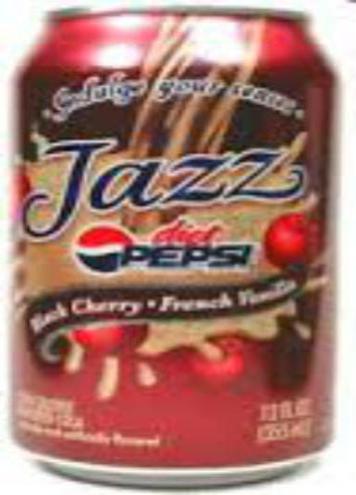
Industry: Food